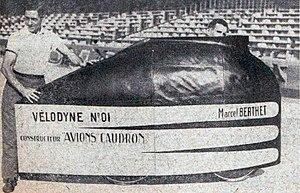
Marcel Berthet dans le Vélodyne de Marcel Riffard, en 1933.
Marcel Riffard est un ingénieur et aérodynamicien français, né le 30 novembre 1886 à Villa Ocampo, Santa Fe et décédé le 9 juillet 1981 à Versailles en France.
Un ou une vélomobile est un cycle protégé par une carrosserie aérodynamique.
Marcel Berthet est un coureur cycliste français, né le 4 mars 1888 à Neuilly-sur-Seine et mort le 7 avril 1953 à Rouen. Il fut un grand spécialiste de la piste avant la Première Guerre mondiale.